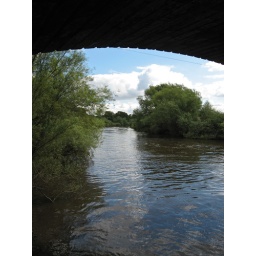
the river ouse, under skelton bridge